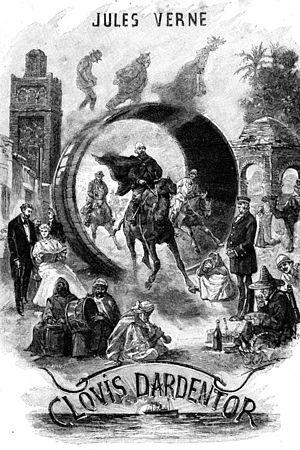
""Clovis Dardentor"", Léon Benett."